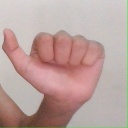
अक्षर: त